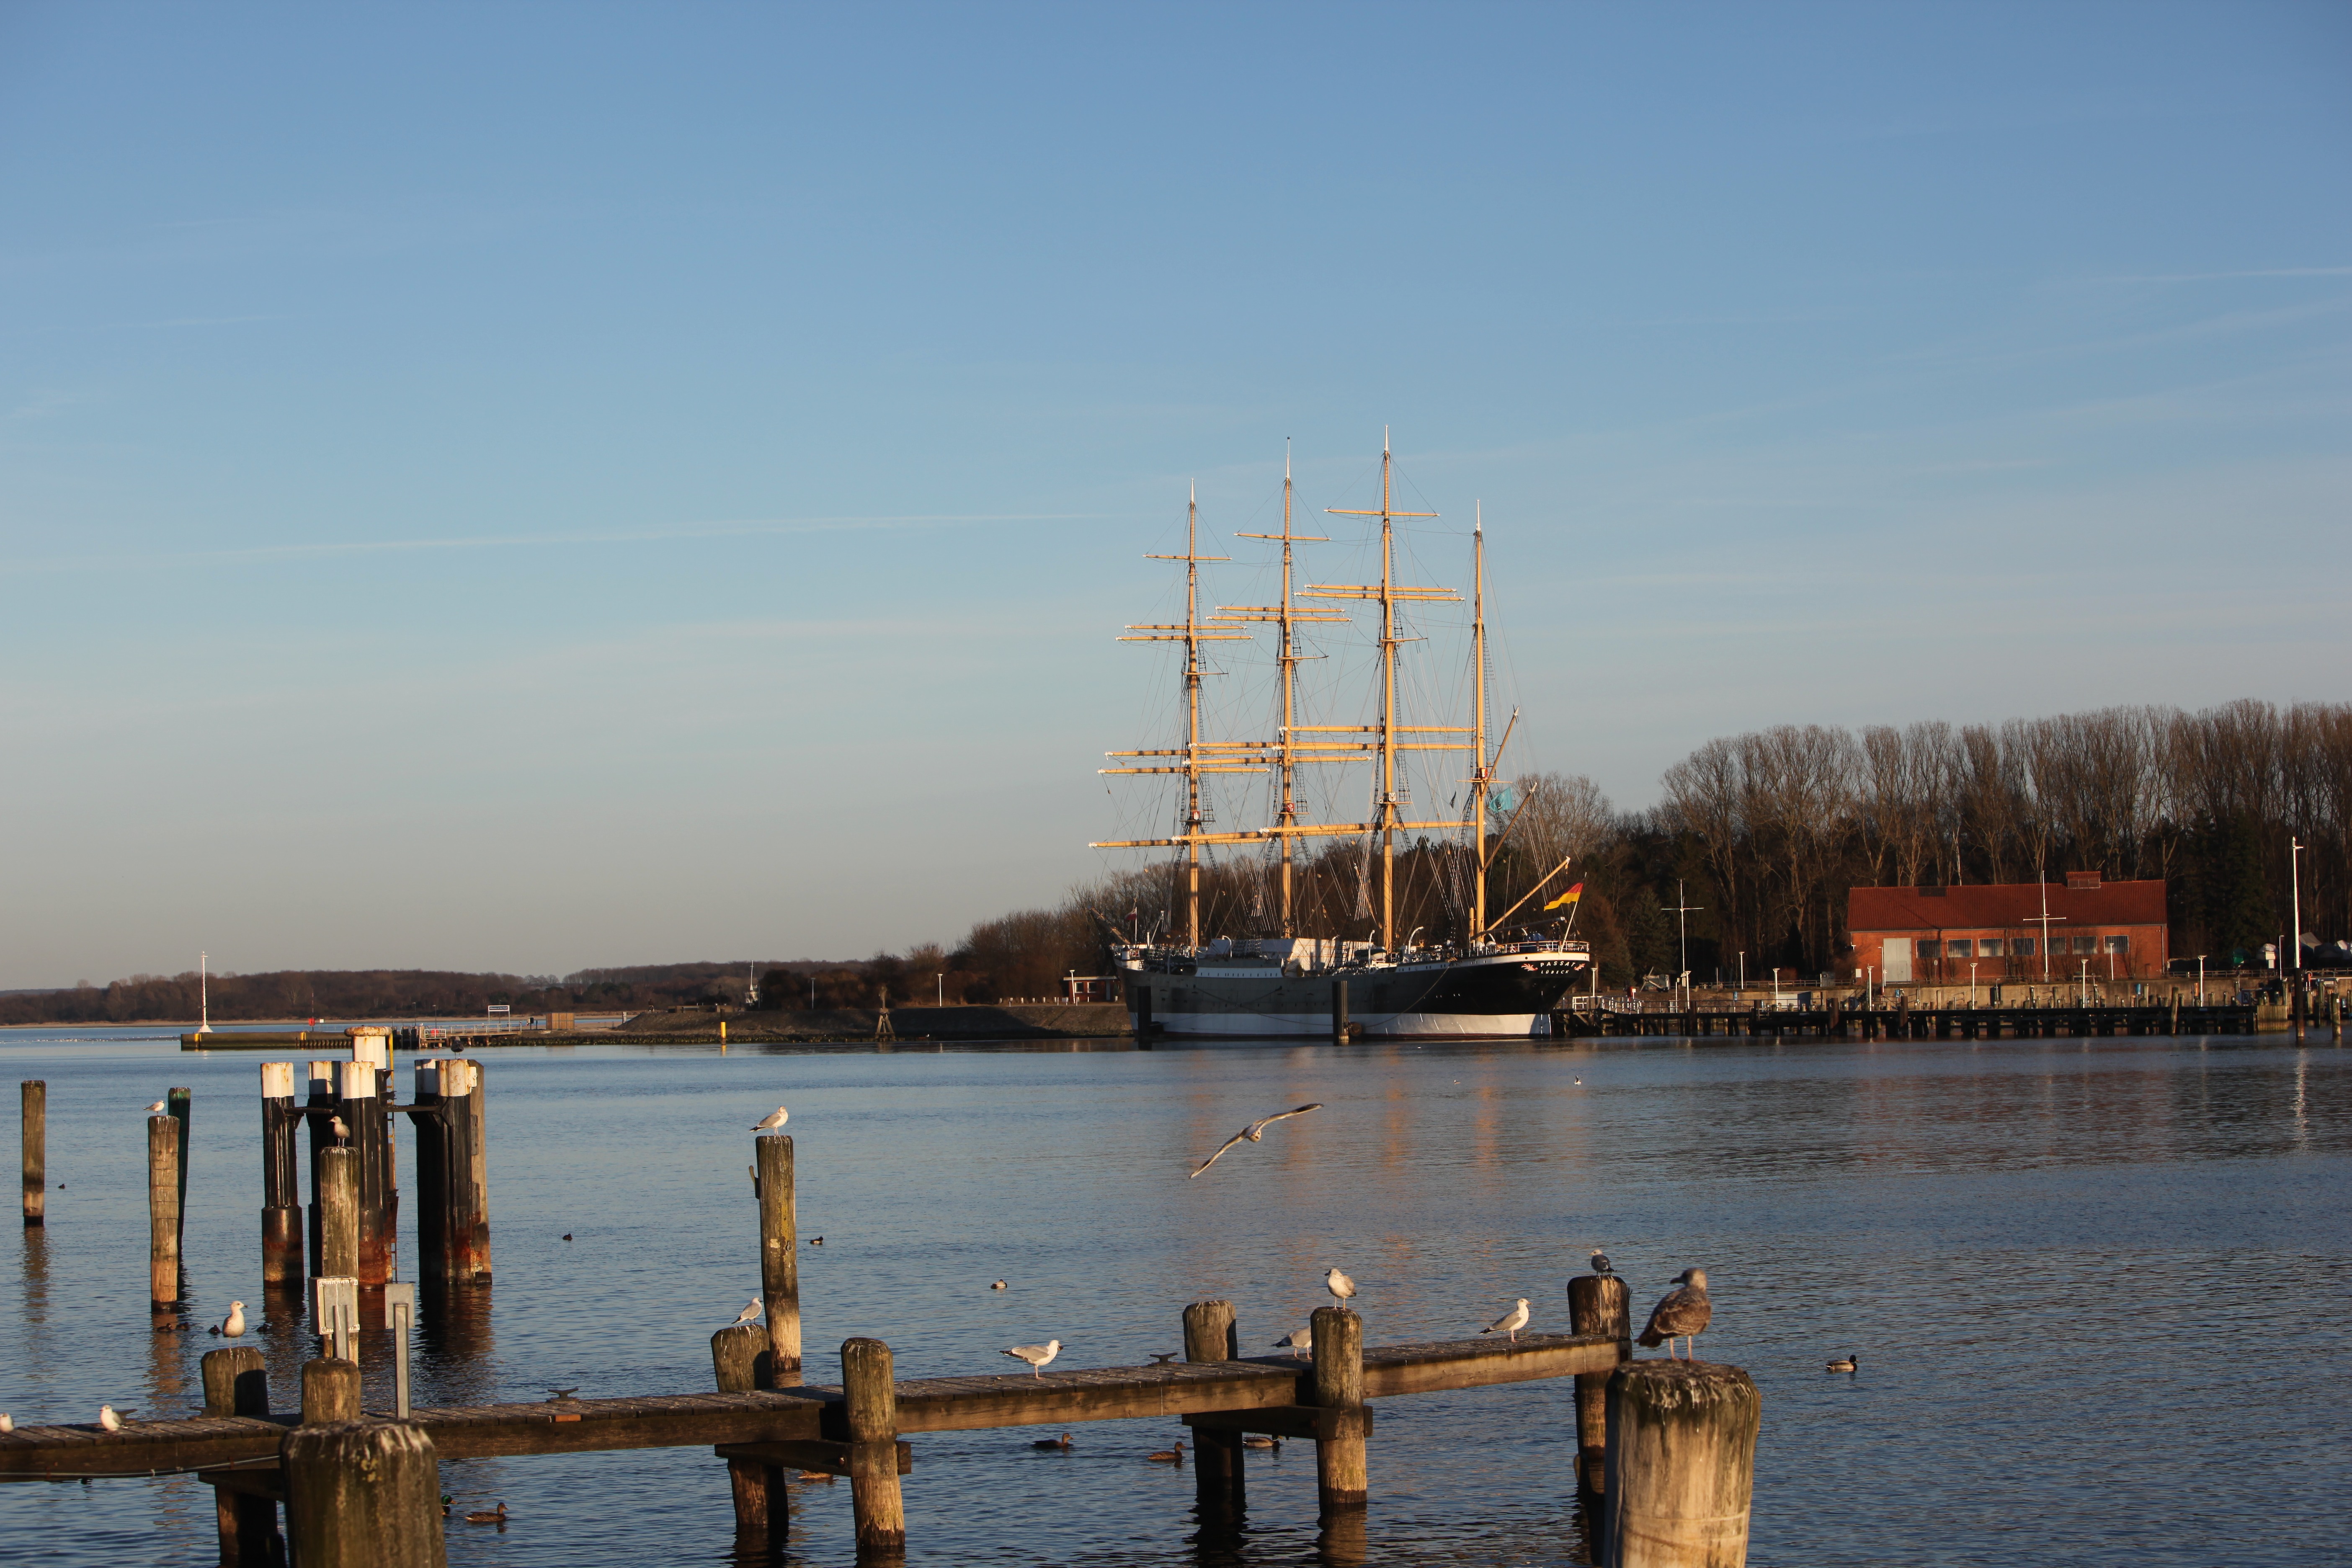
sea, water, dock, boat, lake, ship, dusk, evening, reflection, vehicle, tower, mast, bay, harbor, marina, port, waterway, infrastructure, travem nde, four master